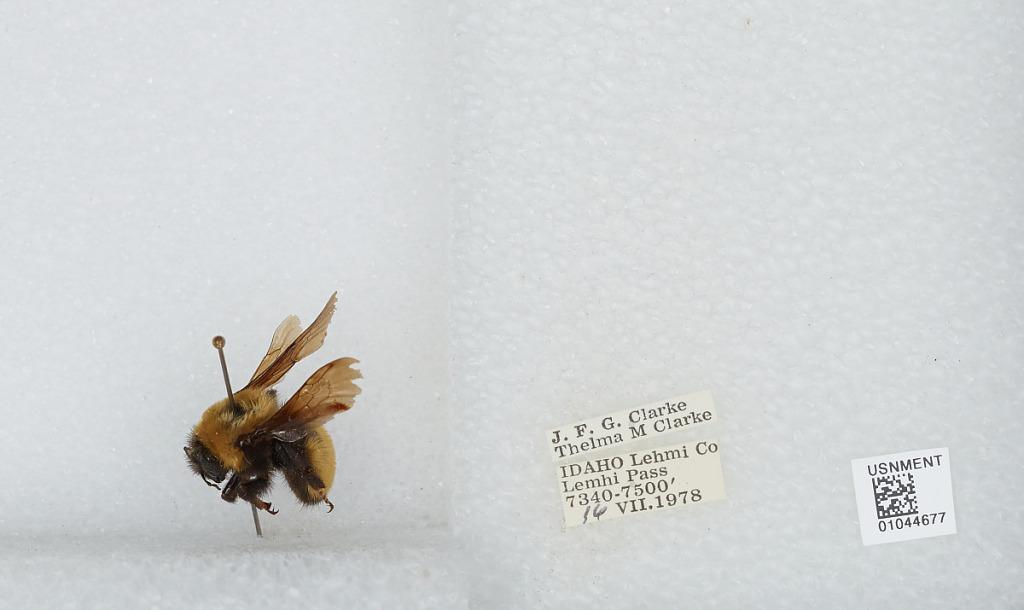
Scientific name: Bombus sp.
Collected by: J. Clarke & T. Clarke
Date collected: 1978-7-16
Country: United States
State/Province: Idaho
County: Lemhi
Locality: Lemhi Pass
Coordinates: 44.9742, -113.445